Leg before wicket

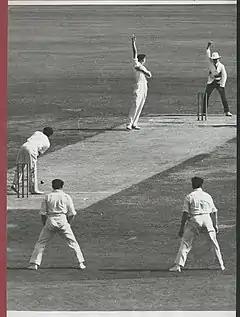
Hemu Adhikari is given out lbw to Bill Johnston, India v. Australia, 1947–48

A study in 2011 by Douglas Miller shows that in English county cricket, the proportion of wickets to fall lbw has increased steadily since the First World War. In the 1920s, around 11% of wickets were lbw but this rose to 14% in the 1930s. Between 1946 and 1970, the proportion was approximately 11% but subsequently increased until reaching almost 19% in the decade before 2010. Miller also states that captains of county teams were statistically more likely to receive the benefit of lbw decisions—less likely to be out lbw when batting and more likely to dismiss batters lbw when bowling. For many years, county captains submitted end-of-match reports on the umpires; as umpires were professionals whose careers could be affected, captains consequently received leeway whether batting or bowling. Before 1963, when the status was abolished in county cricket, umpires were also more lenient towards amateur cricketers. Amateurs administered English cricket, and offending one could end an umpire's career. Elsewhere in the world, lbws are more statistically likely in matches taking place on the Indian subcontinent. However, batters from the subcontinent were less likely to be lbw wherever they played in the world.